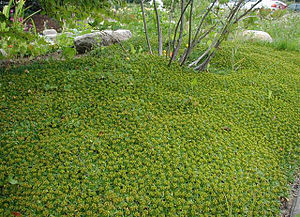
Trefliget gummipude
Trefliget Gummipude er en stedsegrøn staude med en nedliggende og krybende vækstform. Den bruges en del som bunddække i haverne.